Joe Satriani

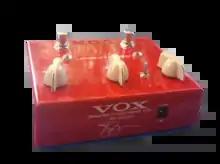
Satriani's signature distortion pedal, "Satchurator", by Vox.

Satriani is considered a highly technical guitarist, and has been referred to as a top guitar virtuoso. He has mastered many playing techniques on electric guitar, including legato, two-handed tapping and arpeggio tapping, volume swells, harmonics, and extreme whammy bar effects. During fast passages, Satriani favors a legato technique (achieved primarily through hammer-ons and pull-offs) that yields smooth and flowing runs. He is also adept at other speed-related techniques such as rapid alternate picking and sweep picking.